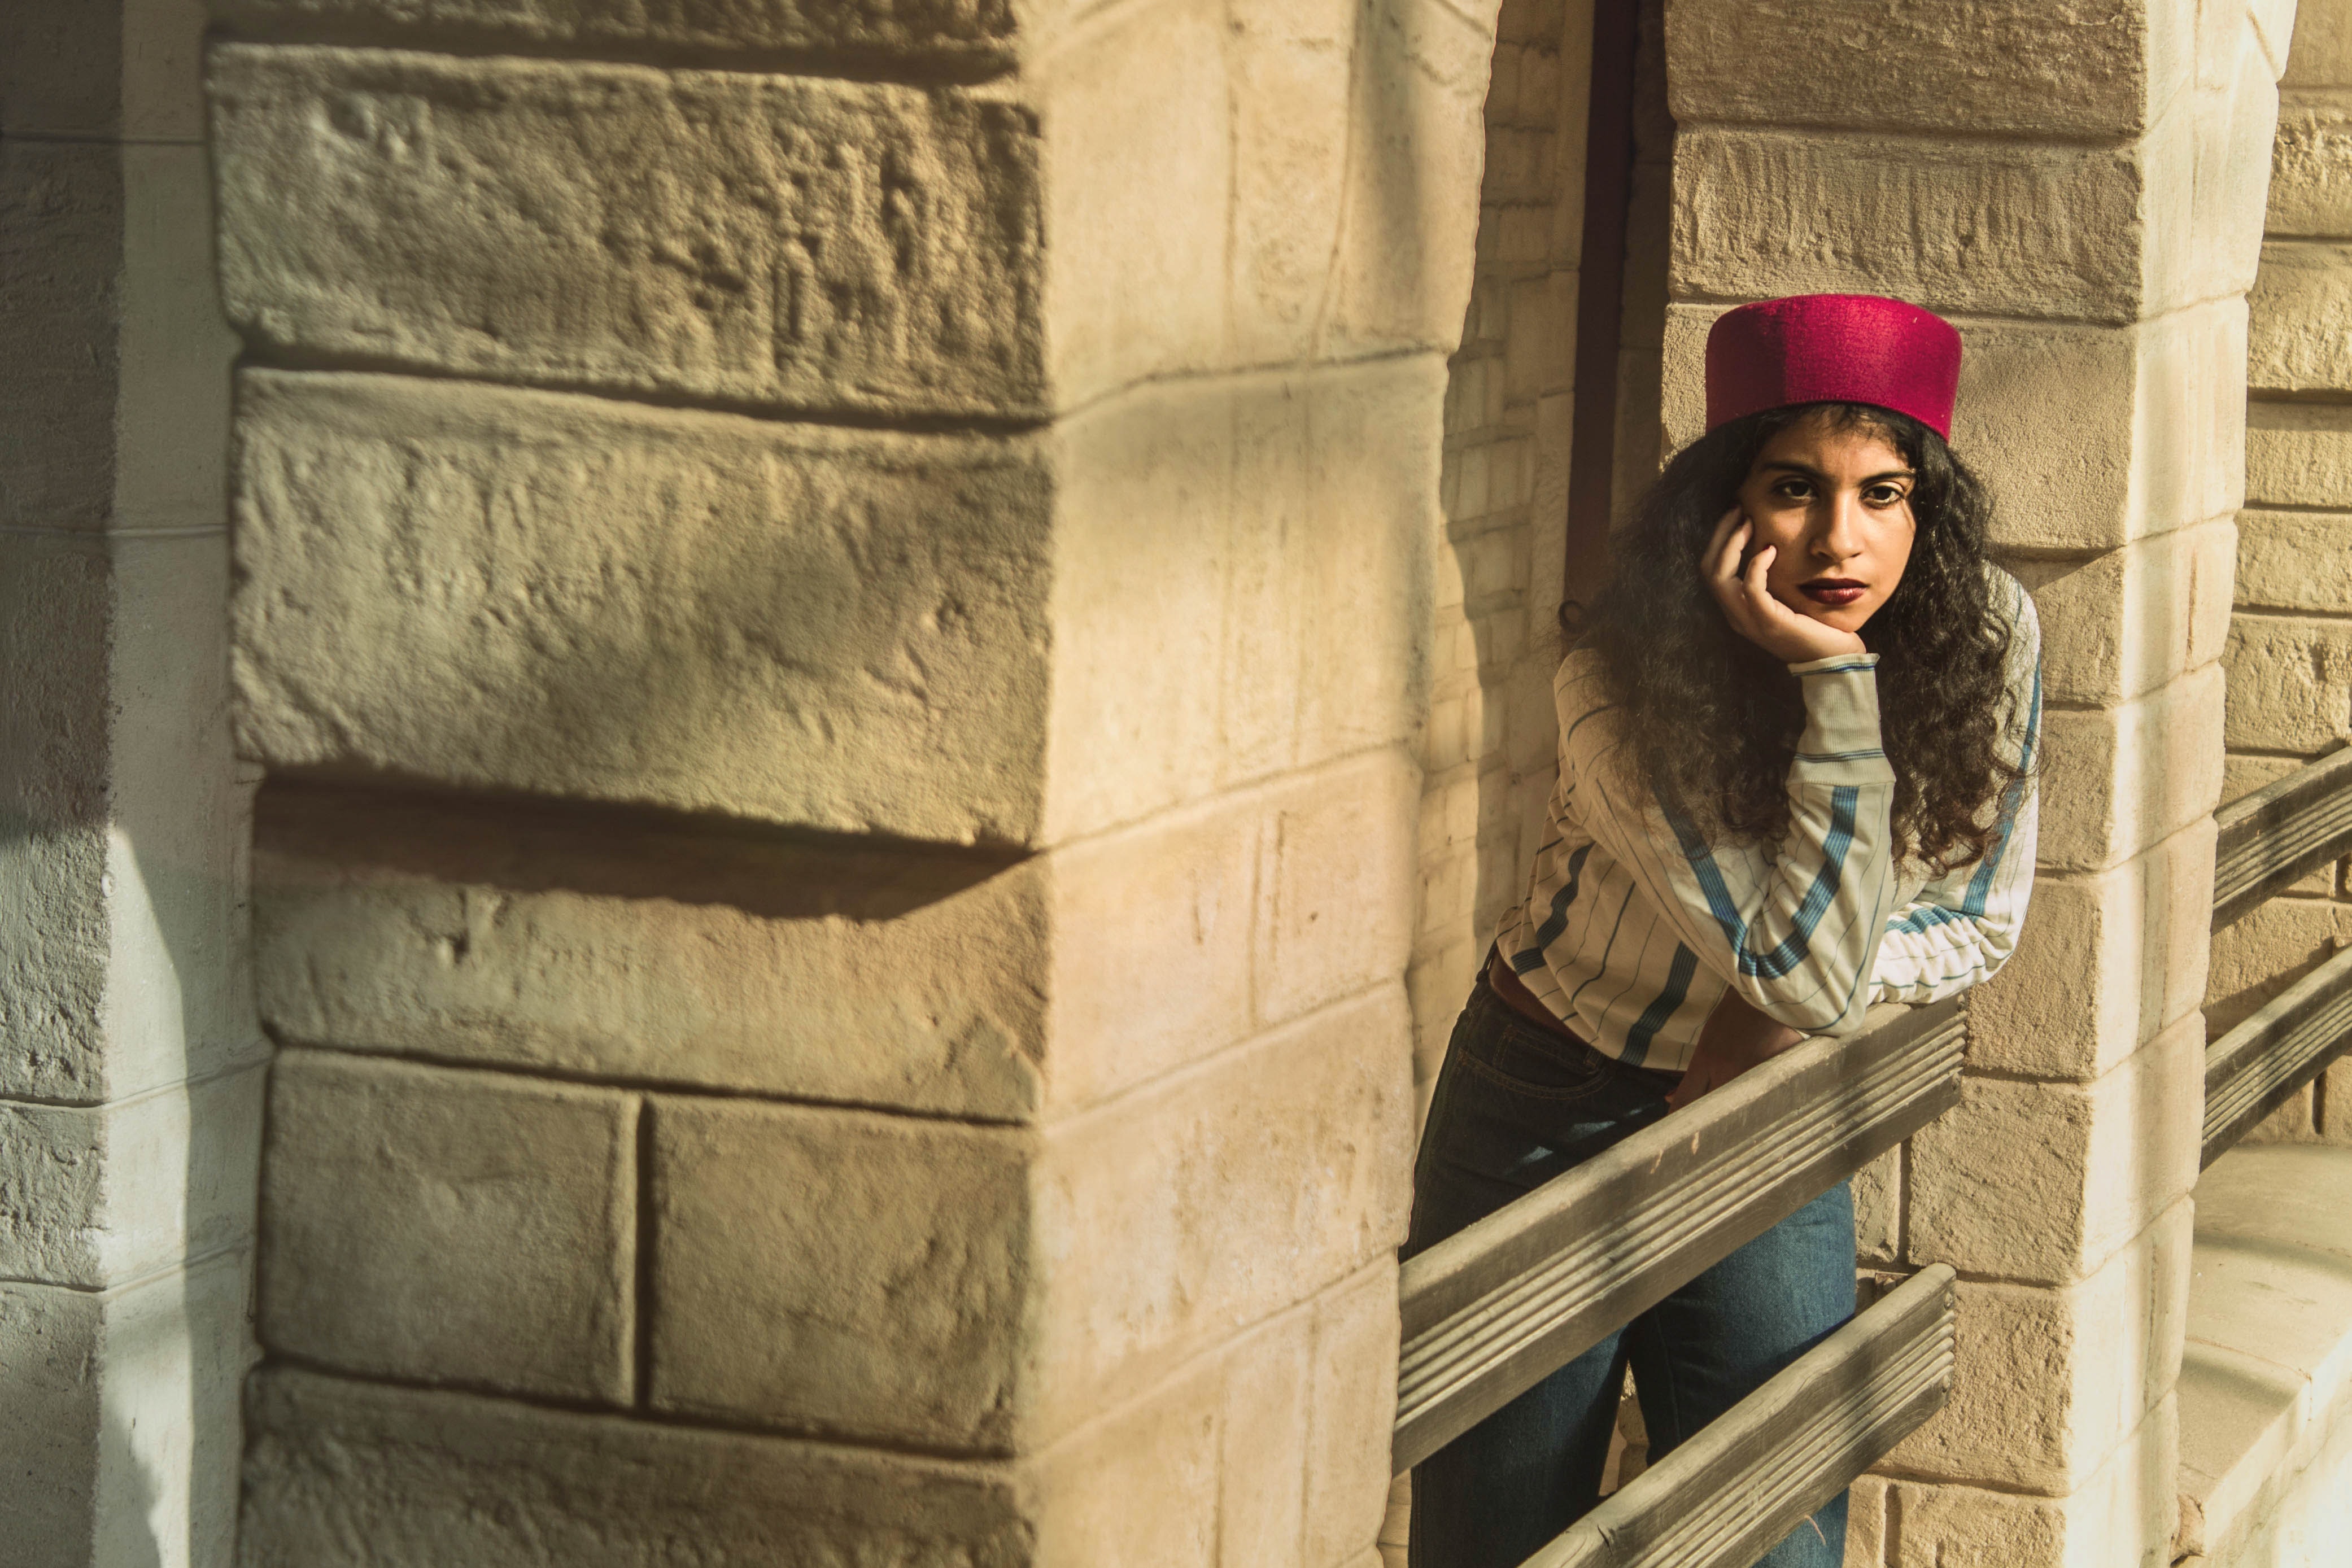
wall, fashion, architecture, brick, smile, headgear, window, photography, wood, art, glasses